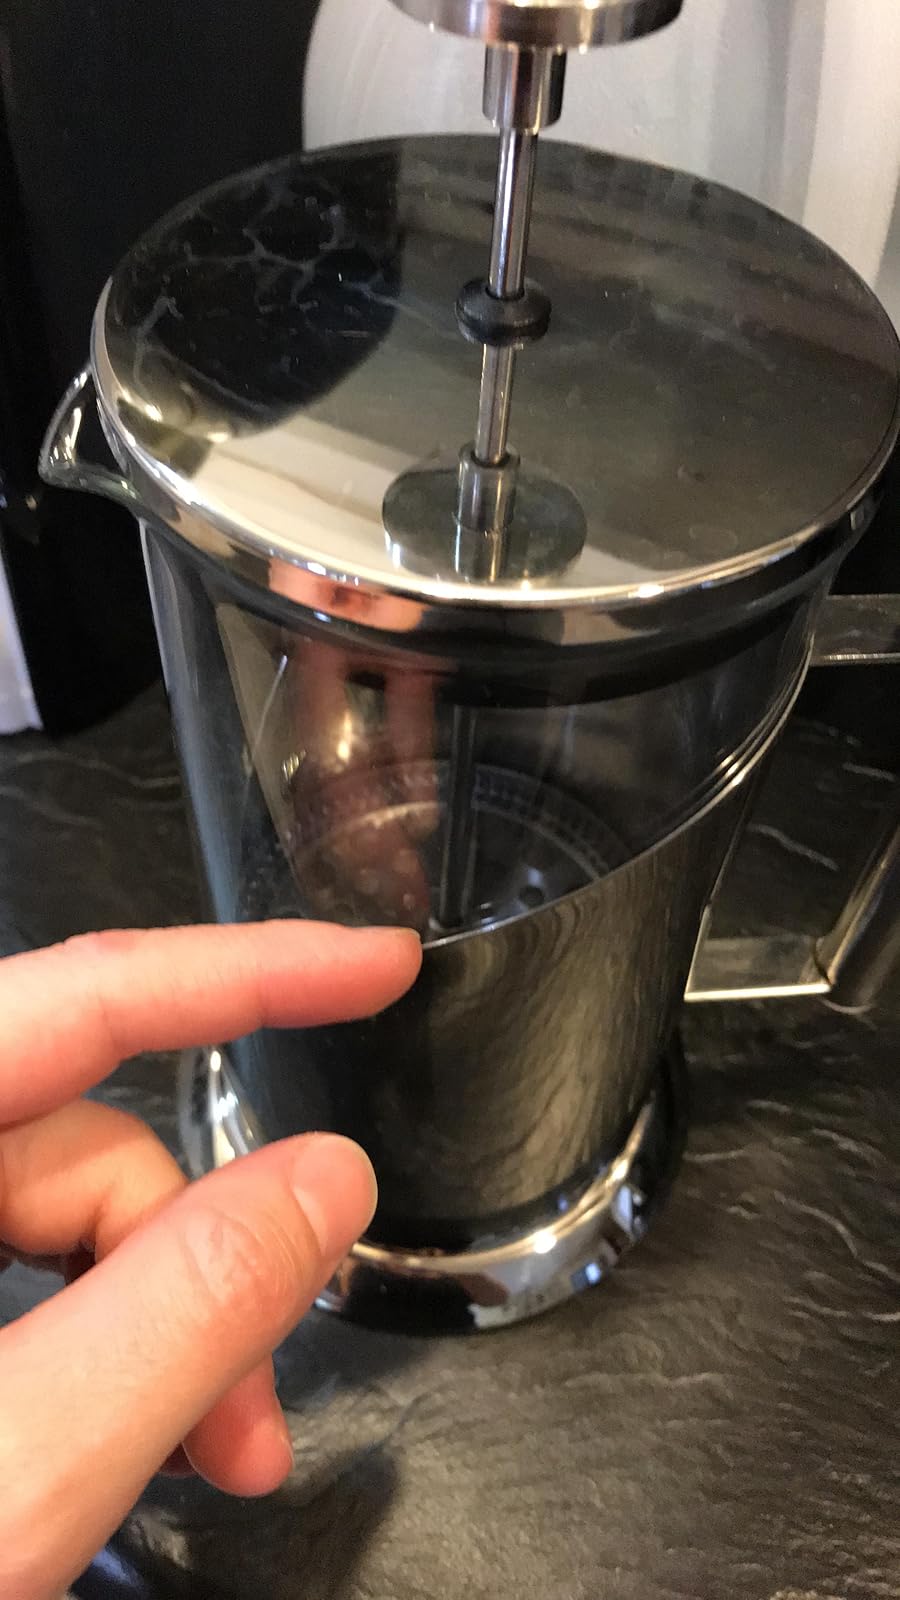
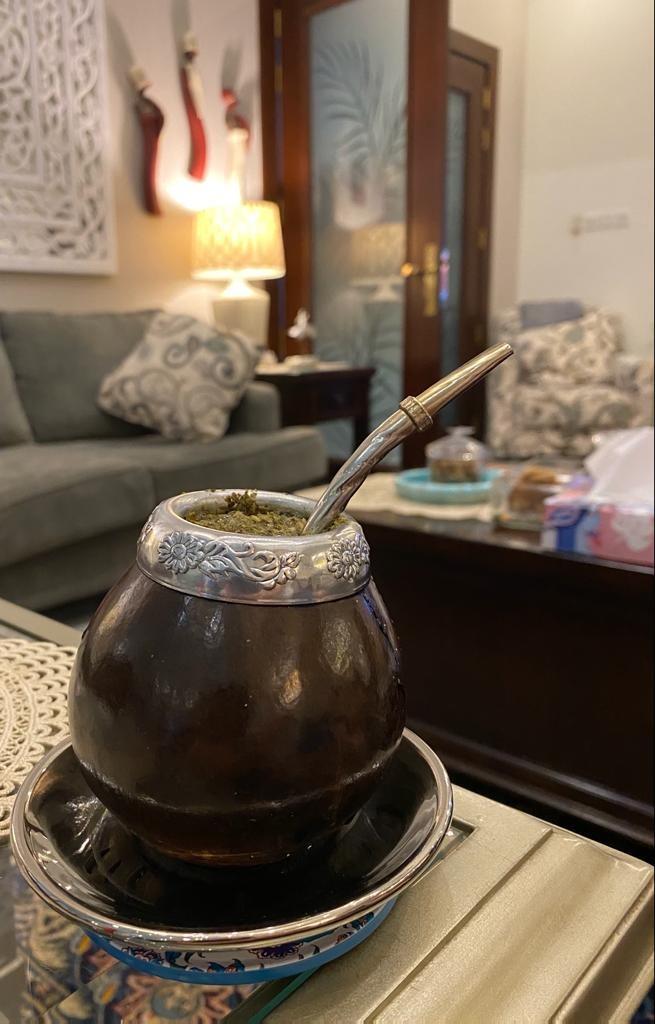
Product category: items_tea
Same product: no